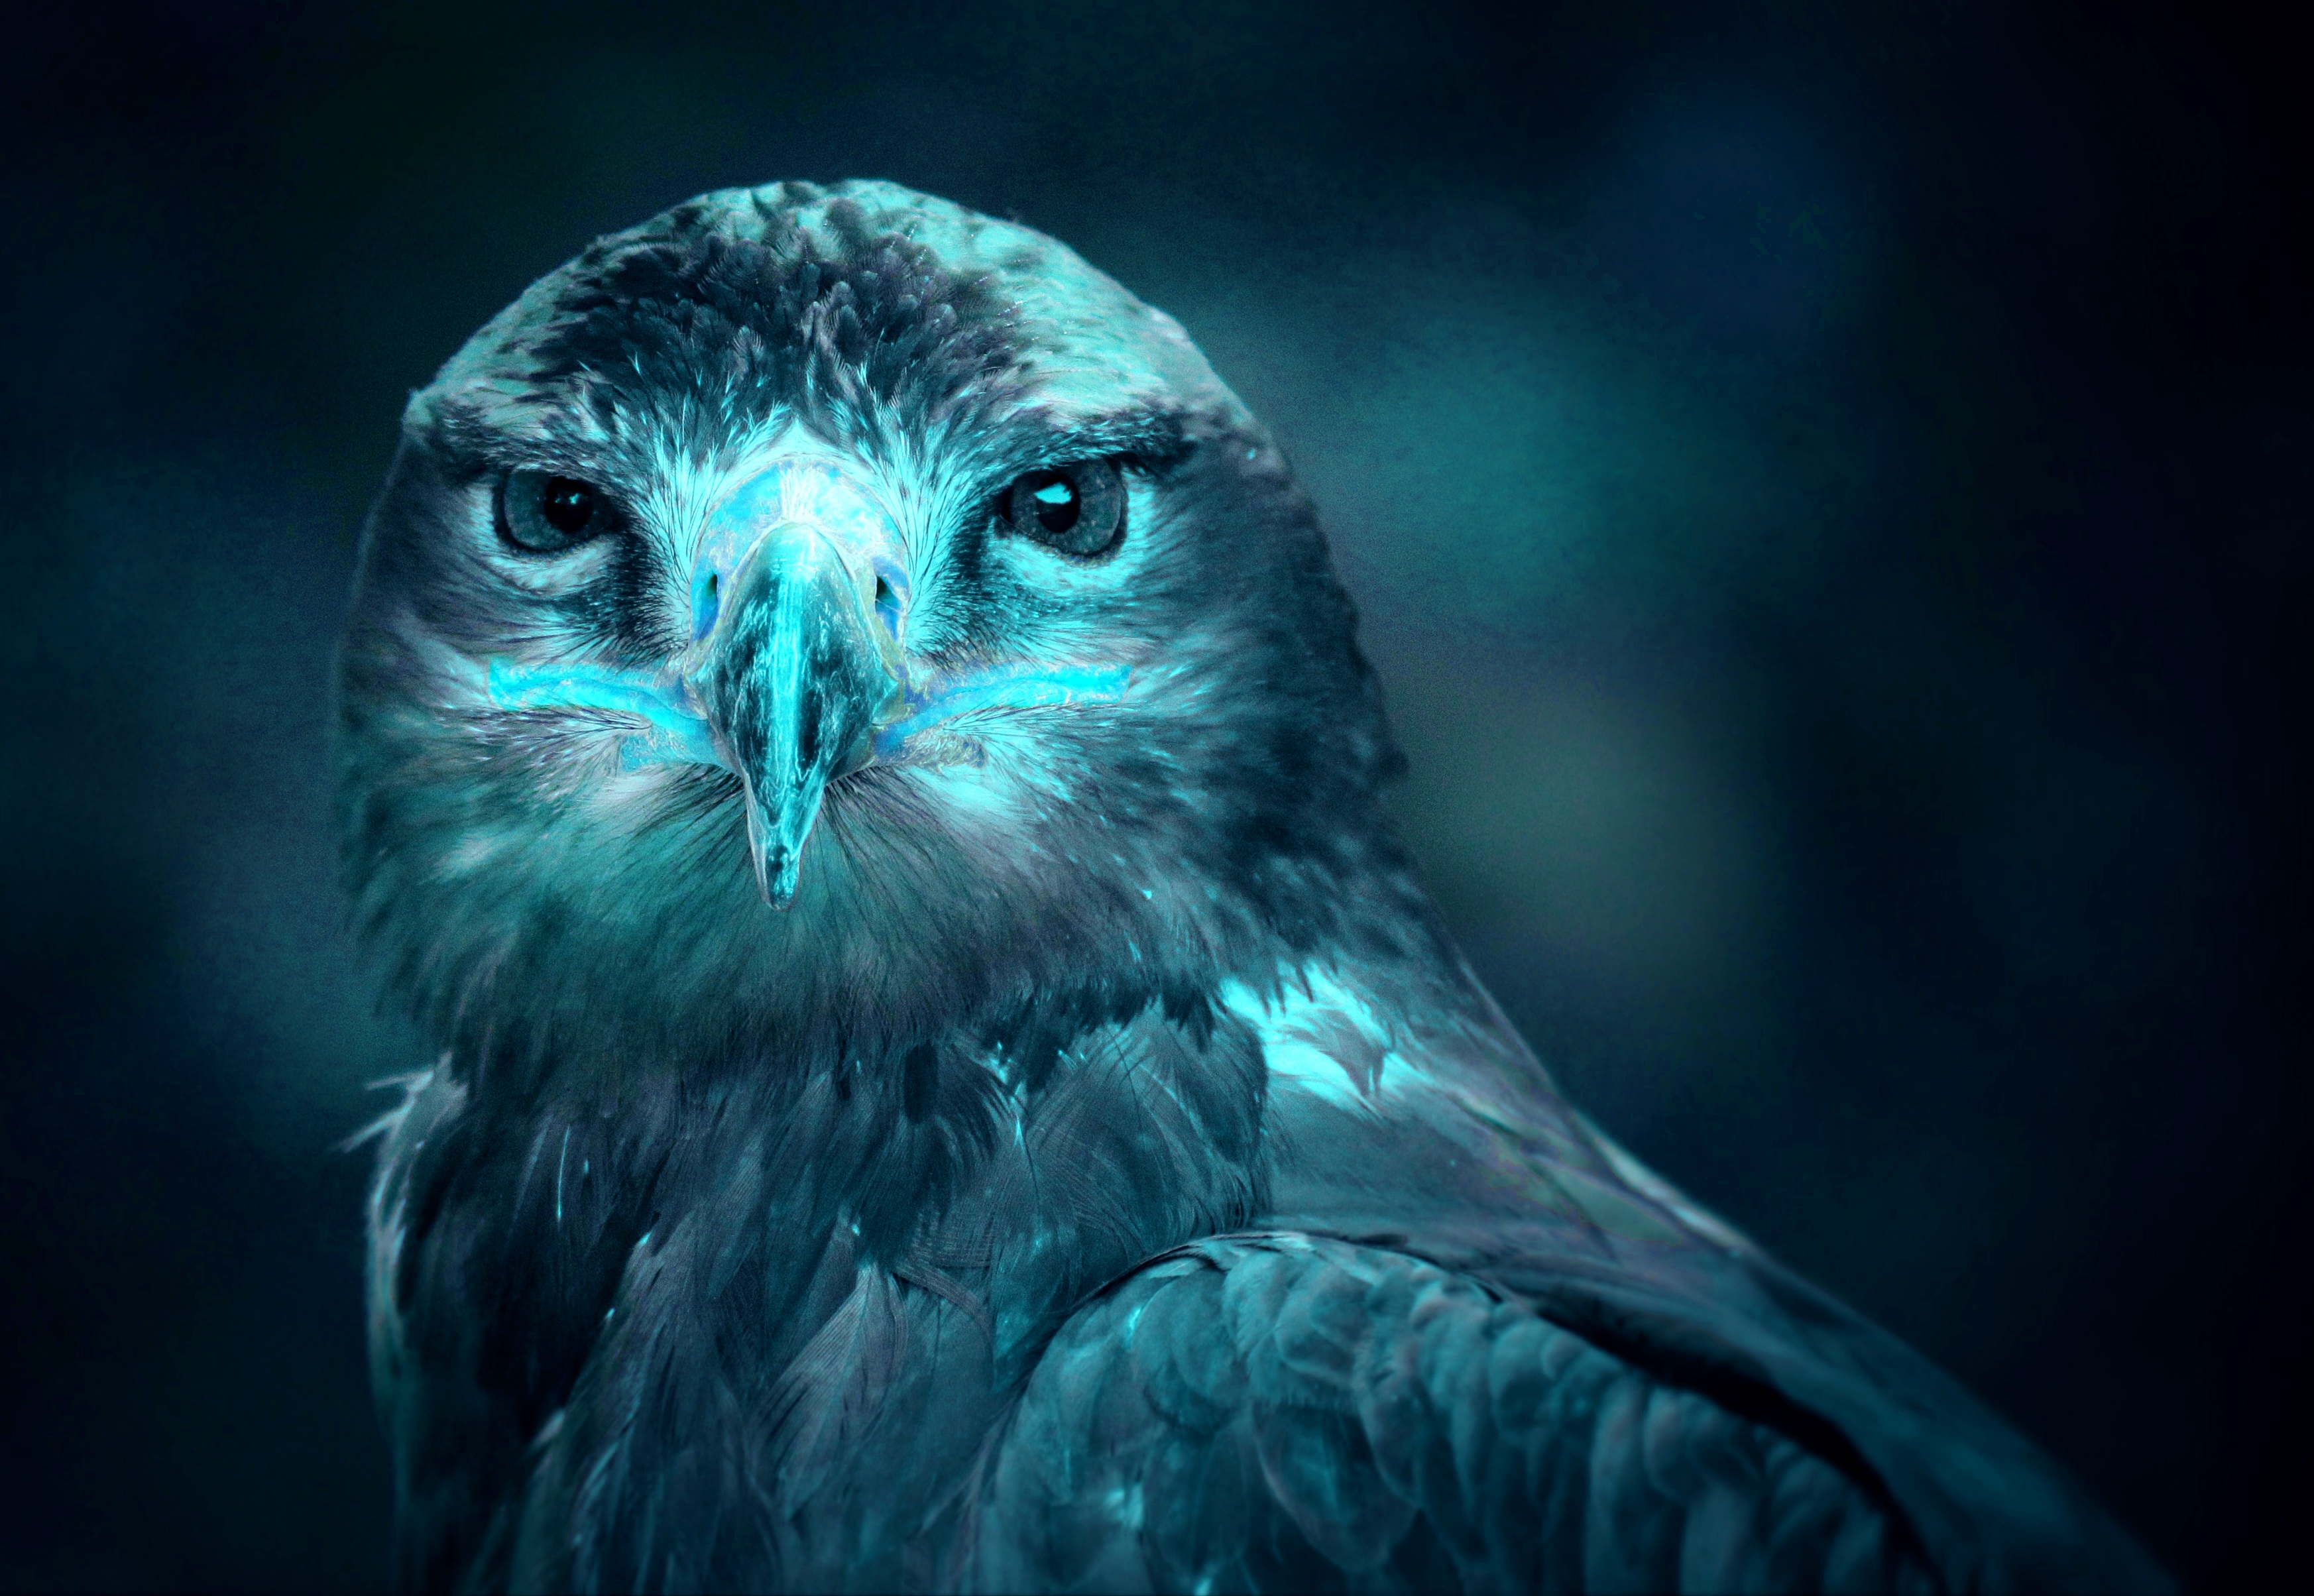
bird, wing, green, beak, eagle, blue, owl, fauna, bird of prey, vertebrate, computer wallpaper